Detour (1945 film)

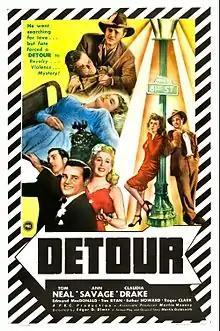
Theatrical release poster

Detour is a 1945 American independent film noir directed by Edgar G. Ulmer and starring Tom Neal and Ann Savage. The screenplay was adapted by Martin Goldsmith and an uncredited Martin Mooney from Goldsmith's 1939 novel of the same title, and released by the Producers Releasing Corporation, one of the so-called Poverty Row film studios in mid-20th-century Hollywood.